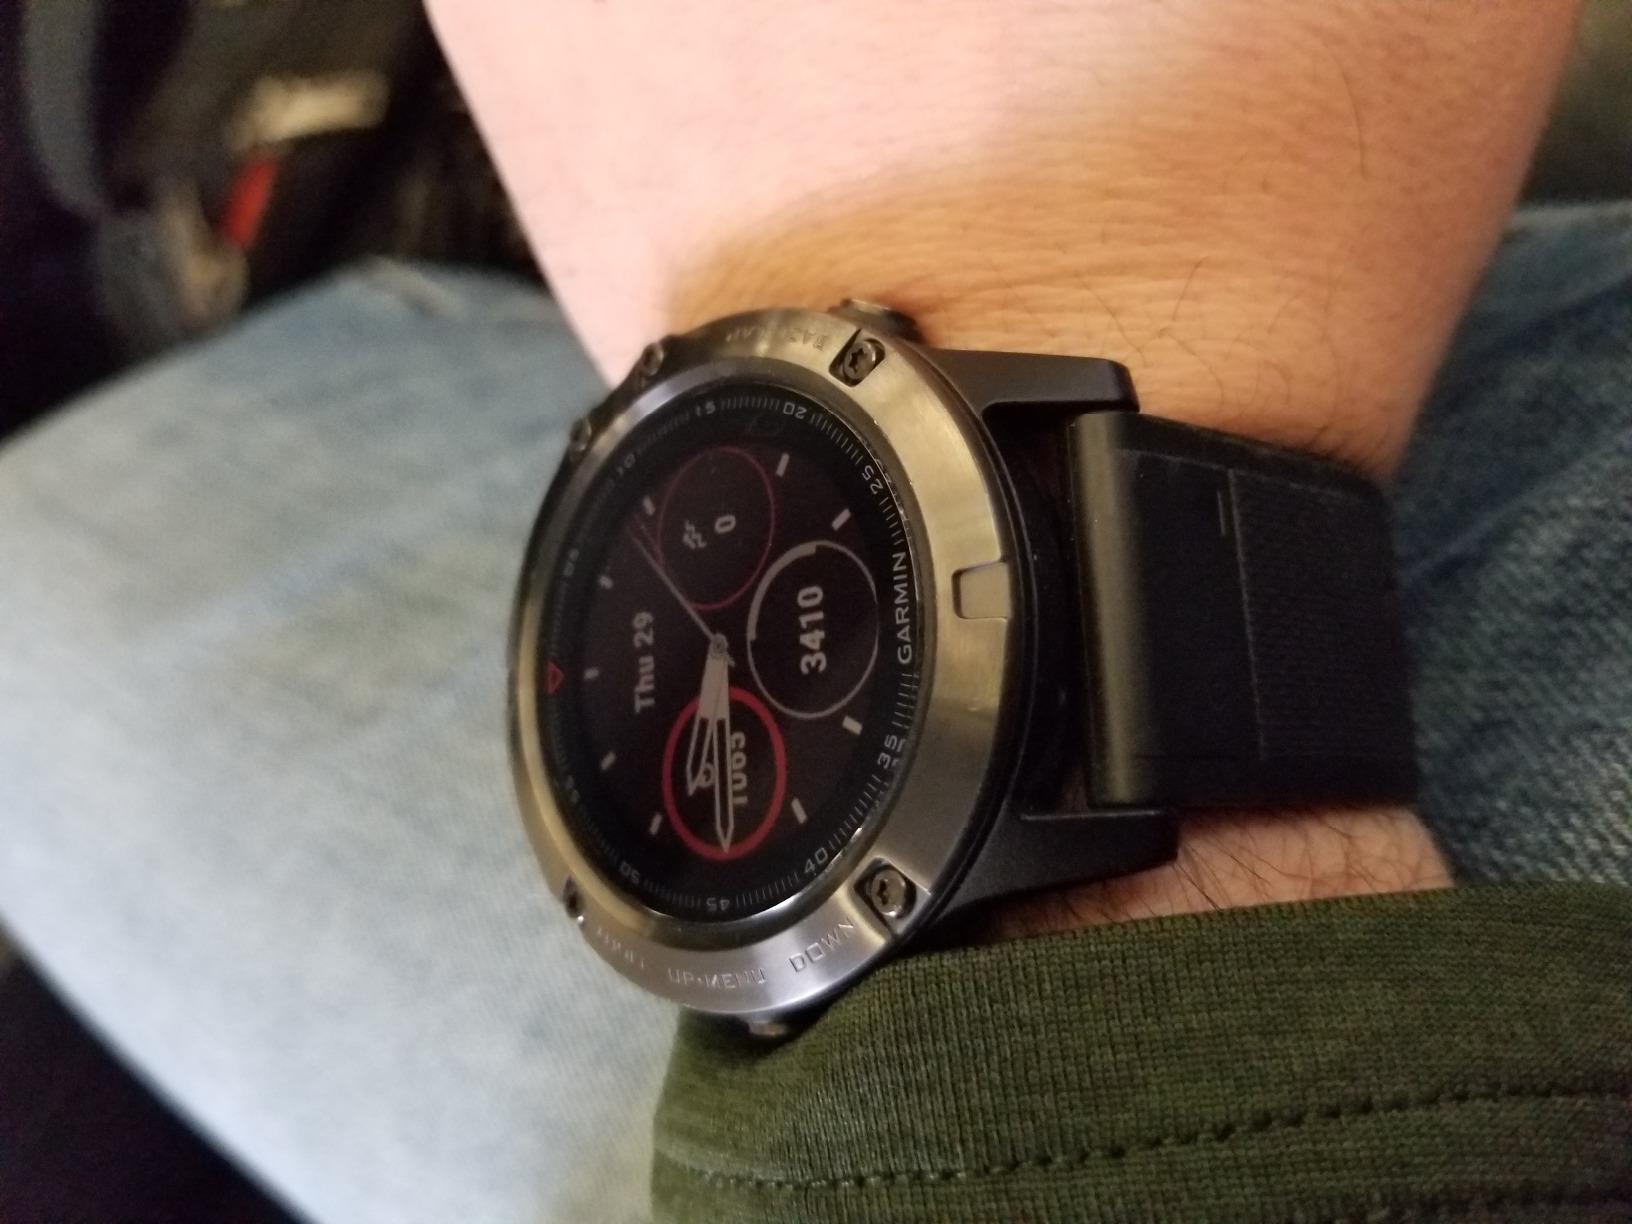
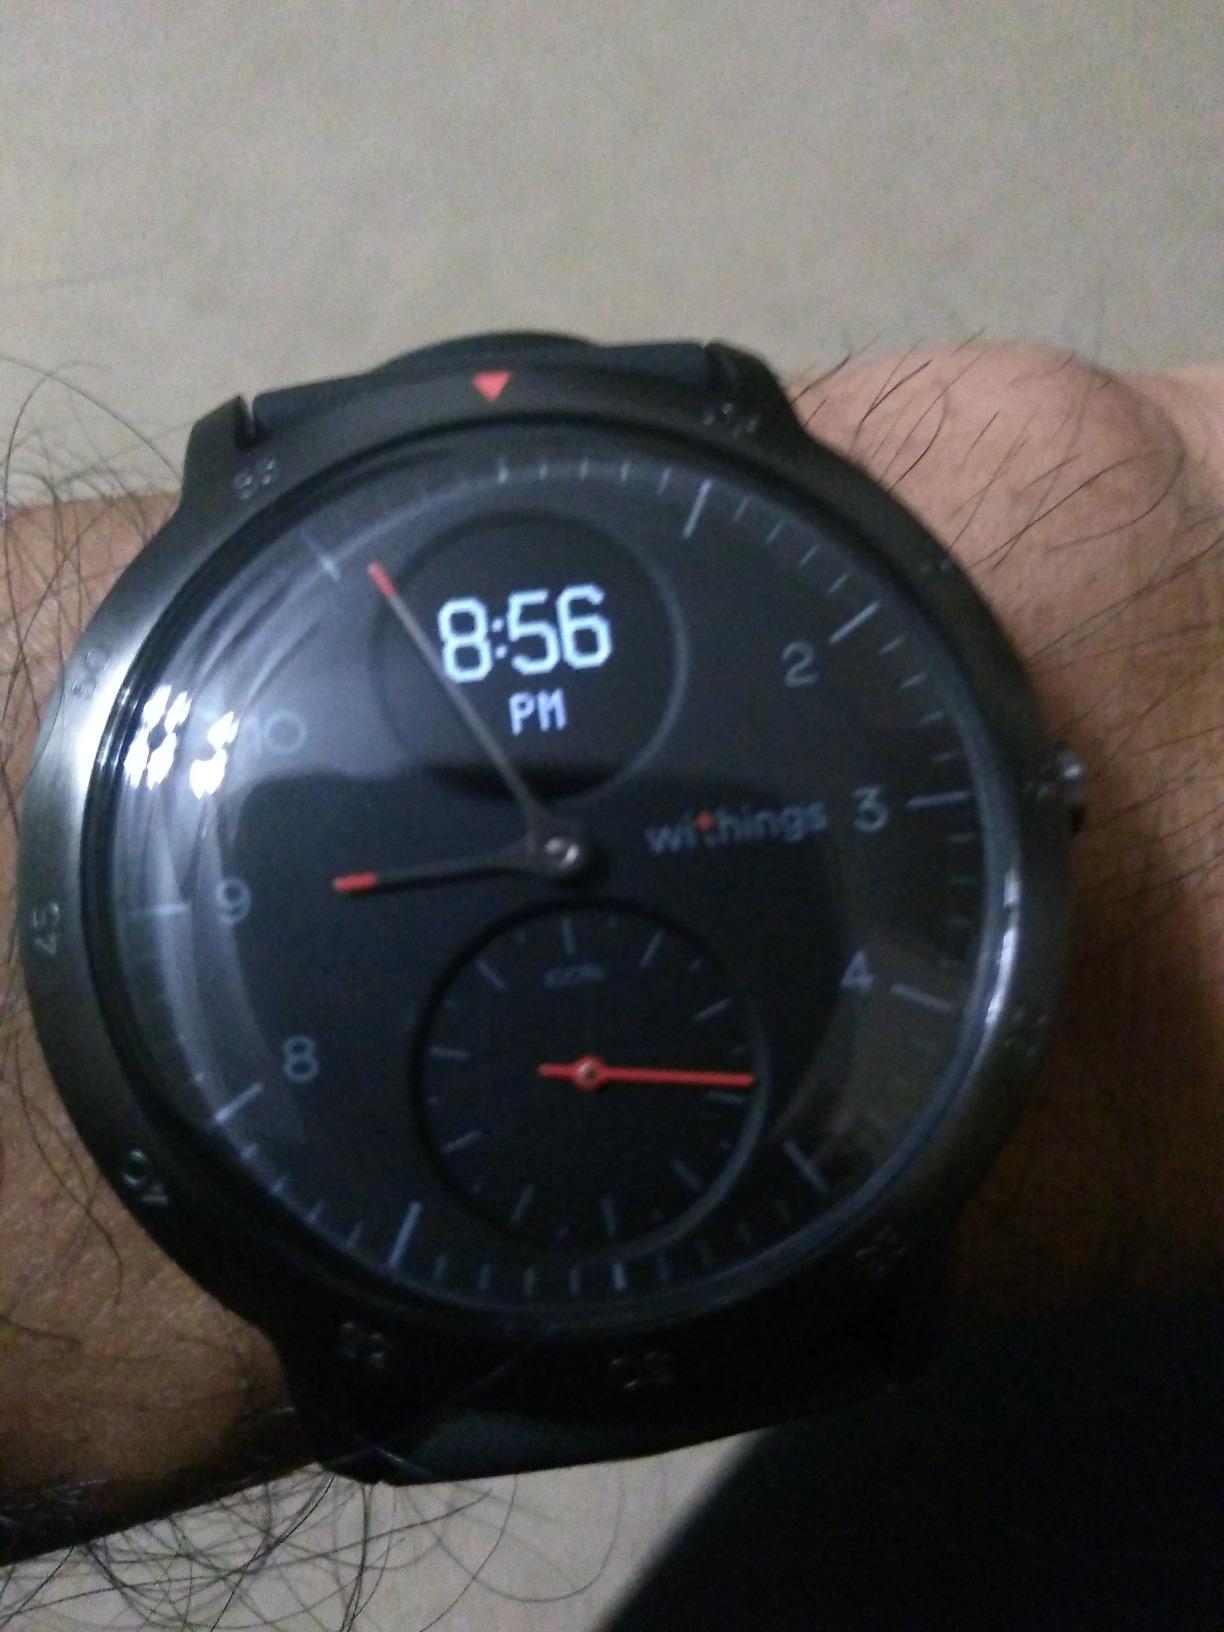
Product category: smartwatch
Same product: no